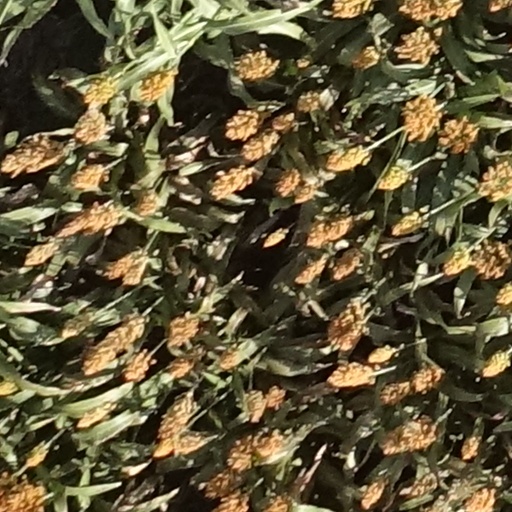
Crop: sorghum